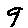
Label: 9